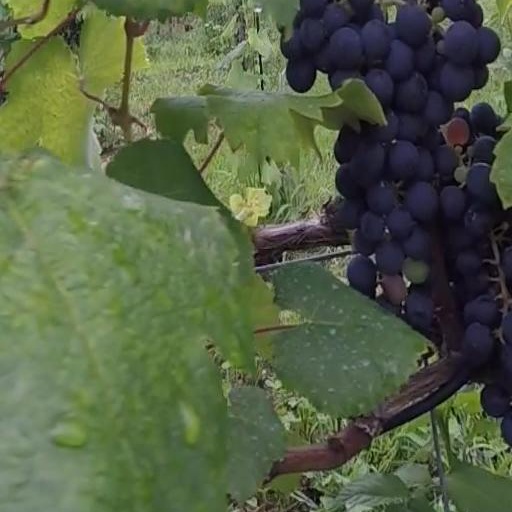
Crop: grape